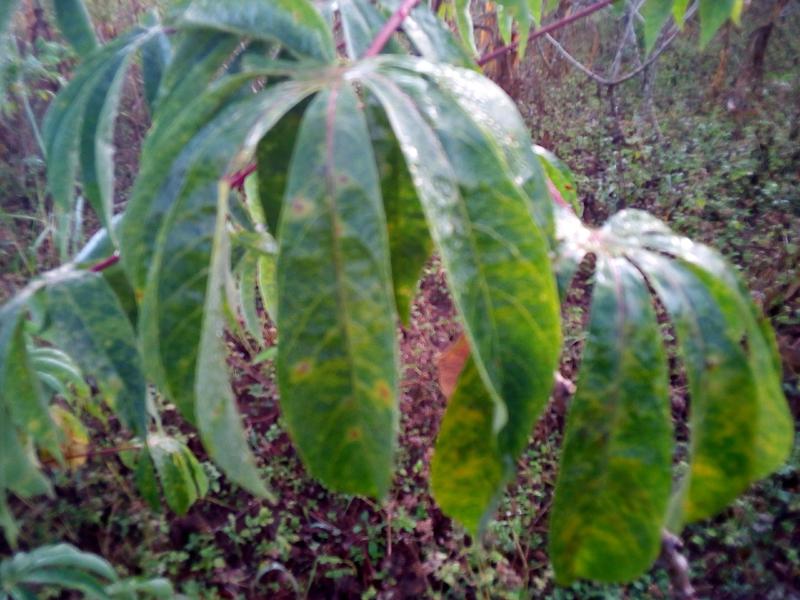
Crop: cassava
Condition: brown_streak_disease